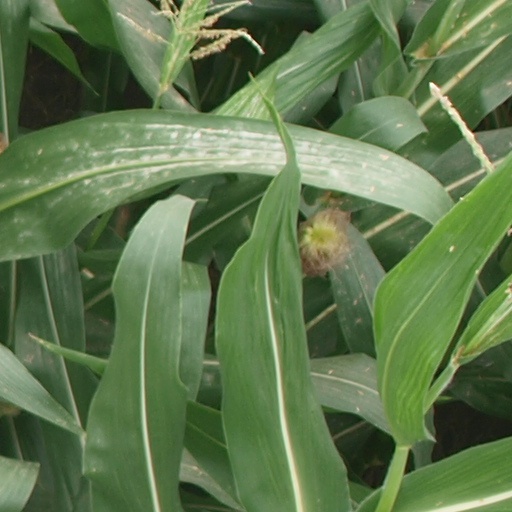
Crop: maize; corn